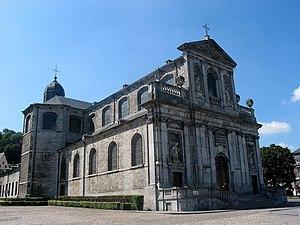
Andenne (Belgique), la collégiale Sainte-Begge (1773).
Andenne est une ville francophone de Belgique située en Région wallonne dans la province de Namur.
La Collégiale Sainte-Begge est un édifice religieux catholique sis au cœur de la ville d'Andenne dans la province de Namur. De style néoclassique l'église est dédiée à Sainte-Begge, fondatrice du monastère auquel appartenaient les sept églises détruites pour permettre la construction de la collégiale.
Sainte Begge ou Sainte Begga est l'épouse d'Ansegisel, la mère de Pépin le Jeune, duc et maire d'Austrasie, fondateur de la dynastie carolingienne, et la fondatrice de l'abbaye d'Andenne en région wallonne.
L'abbaye d'Andenne était un monastère fondé par sainte Begge, fille de Pépin de Landen, veuve d'Ansegisel et mère de Pépin de Herstal, vers 692.
Une collégiale est une église qui possède un chapitre de chanoines composé d'un nombre fixe de clercs séculiers. Tous les chanoines possèdent un siège dans le choeur de l'église afin de s'y réunir et d'y chanter ou réciter l'office divin, une maison canoniale, un revenu et des fonctions précises.